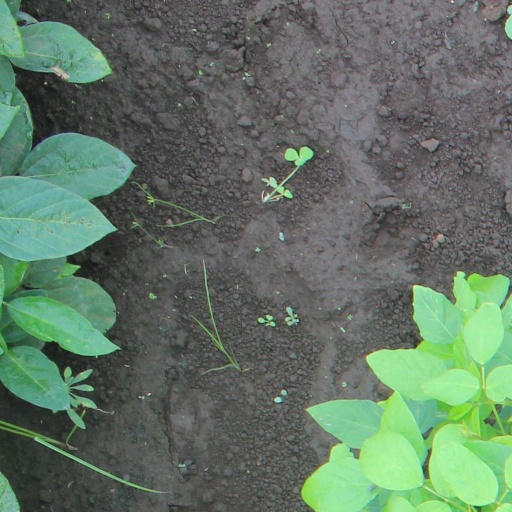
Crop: soybean